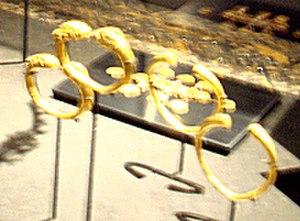
Tillia tepe, Tilia tepe, Tillya tepe, ou Tillā tapa ou « le tertre d’or », ou « la colline de l’or » est un site archéologique afghan situé dans la province de Djôzdjân à proximité de Chéberghân et fouillé en 1978 par une équipe soviéto-afghane dirigée par l’archéologue russo-grec Viktor Sarianidi, un an avant l’invasion soviétique de l’Afghanistan de 1979.